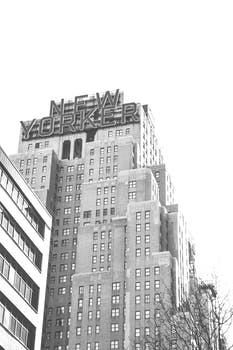
Label: No Watermark